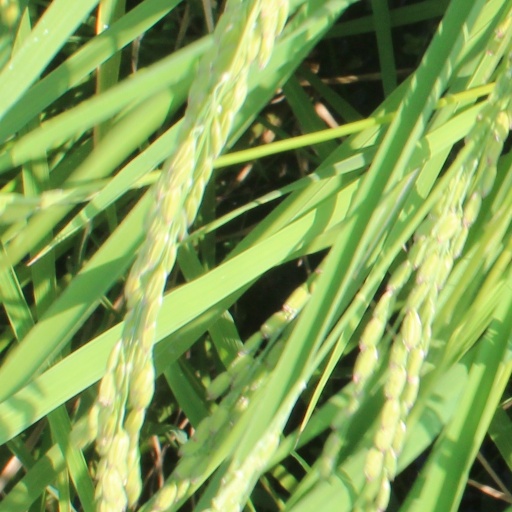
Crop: rice